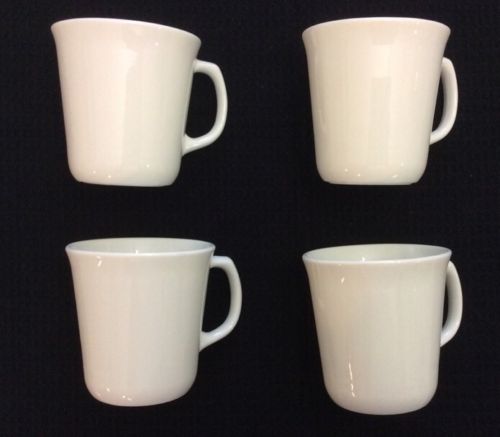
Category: mug